Big Electronic Human Energized Machine, Only Too Heavy

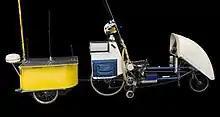
BEHEMOTH Bicycle

The Big Electronic Human Energized Machine, Only Too Heavy (BEHEMOTH) was an electronic bike weighing in at roughly 450 pounds. It was created by a multi-disciplinary team of volunteers led by Steve Roberts, a self-taught computer hobbyist.